The Blazing Trail (1949 film)

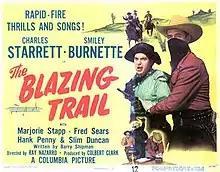
Poster for the film

The Blazing Trail, known in the United Kingdom as The Forged Will, is a 1949 American Western film directed by Ray Nazarro and starring Charles Starrett. This was the thirty-eighth of 65 films in the "Durango Kid" series.